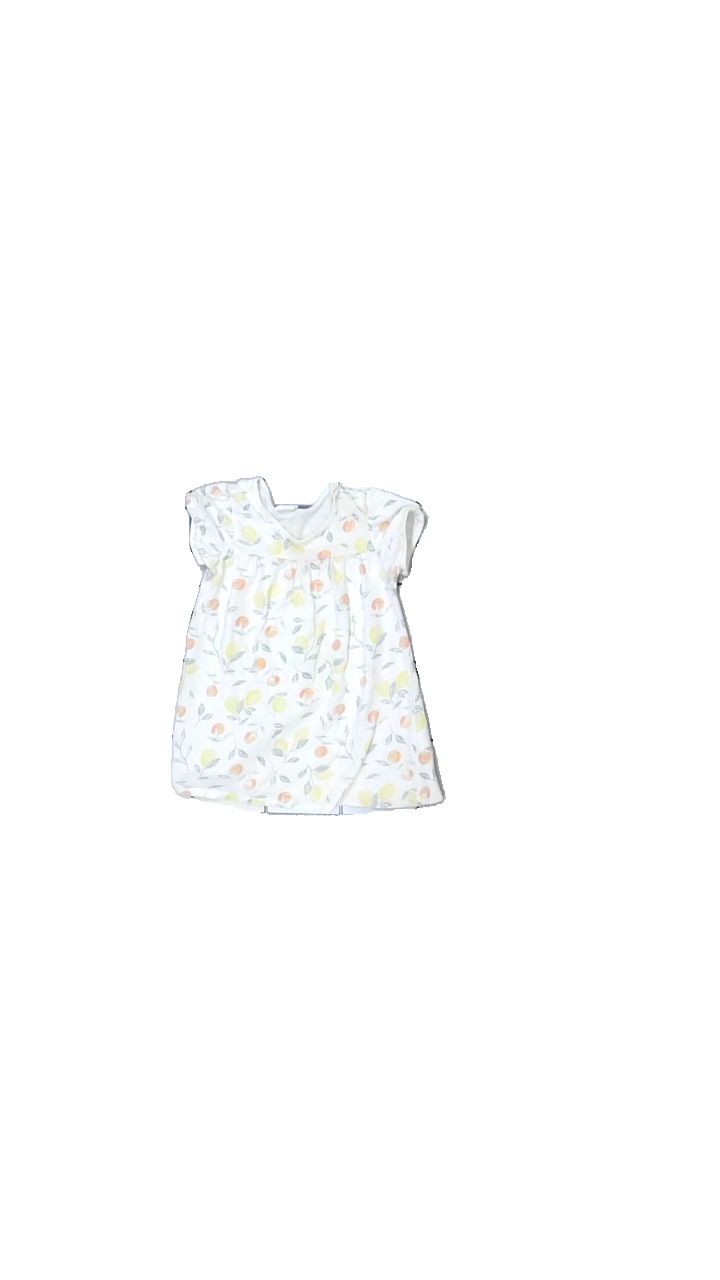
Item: T-shirt (Children)
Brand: H&m
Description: t-shirt med tryck
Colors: White, Green, Red, Yellow
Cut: C-collar
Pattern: Other
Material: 100% bomull
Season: All
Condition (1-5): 3
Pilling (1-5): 4
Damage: smuts fläckar
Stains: Minor
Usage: Export
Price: <50